SZD-41 Jantar Standard

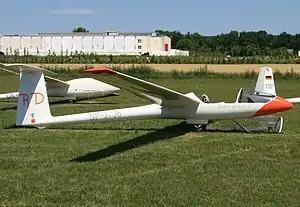

The SZD-41 Jantar Standard was a Standard Class glider designed and produced in Poland from 1973.